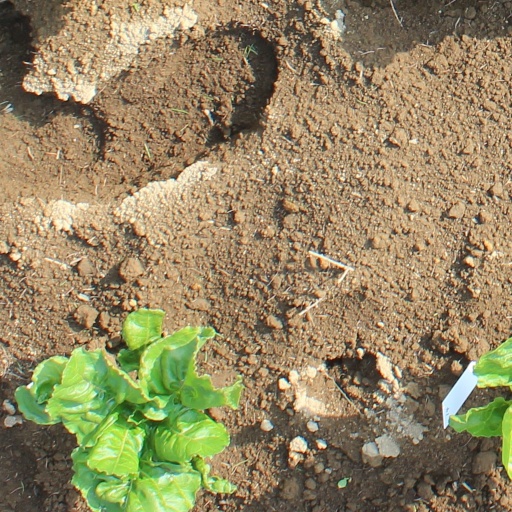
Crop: sugar beet